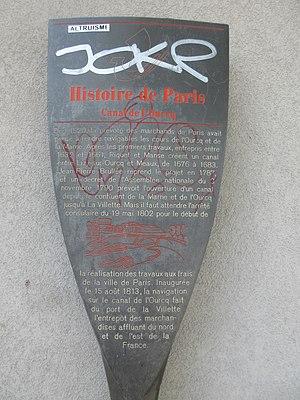
Panneau Histoire de Paris «
Le quai de l'Oise est un quai situé le long du canal de l'Ourcq, à Paris, dans le 19ᵉ arrondissement.
Les panneaux « Histoire de Paris » sont des panneaux d'information installés dans les rues de Paris devant certains des monuments parisiens.
La place Paul-Delouvrier est une voie située dans le quartier de la Villette du 19ᵉ arrondissement de Paris en France.
Le canal de l’Ourcq est un canal du Bassin parisien.